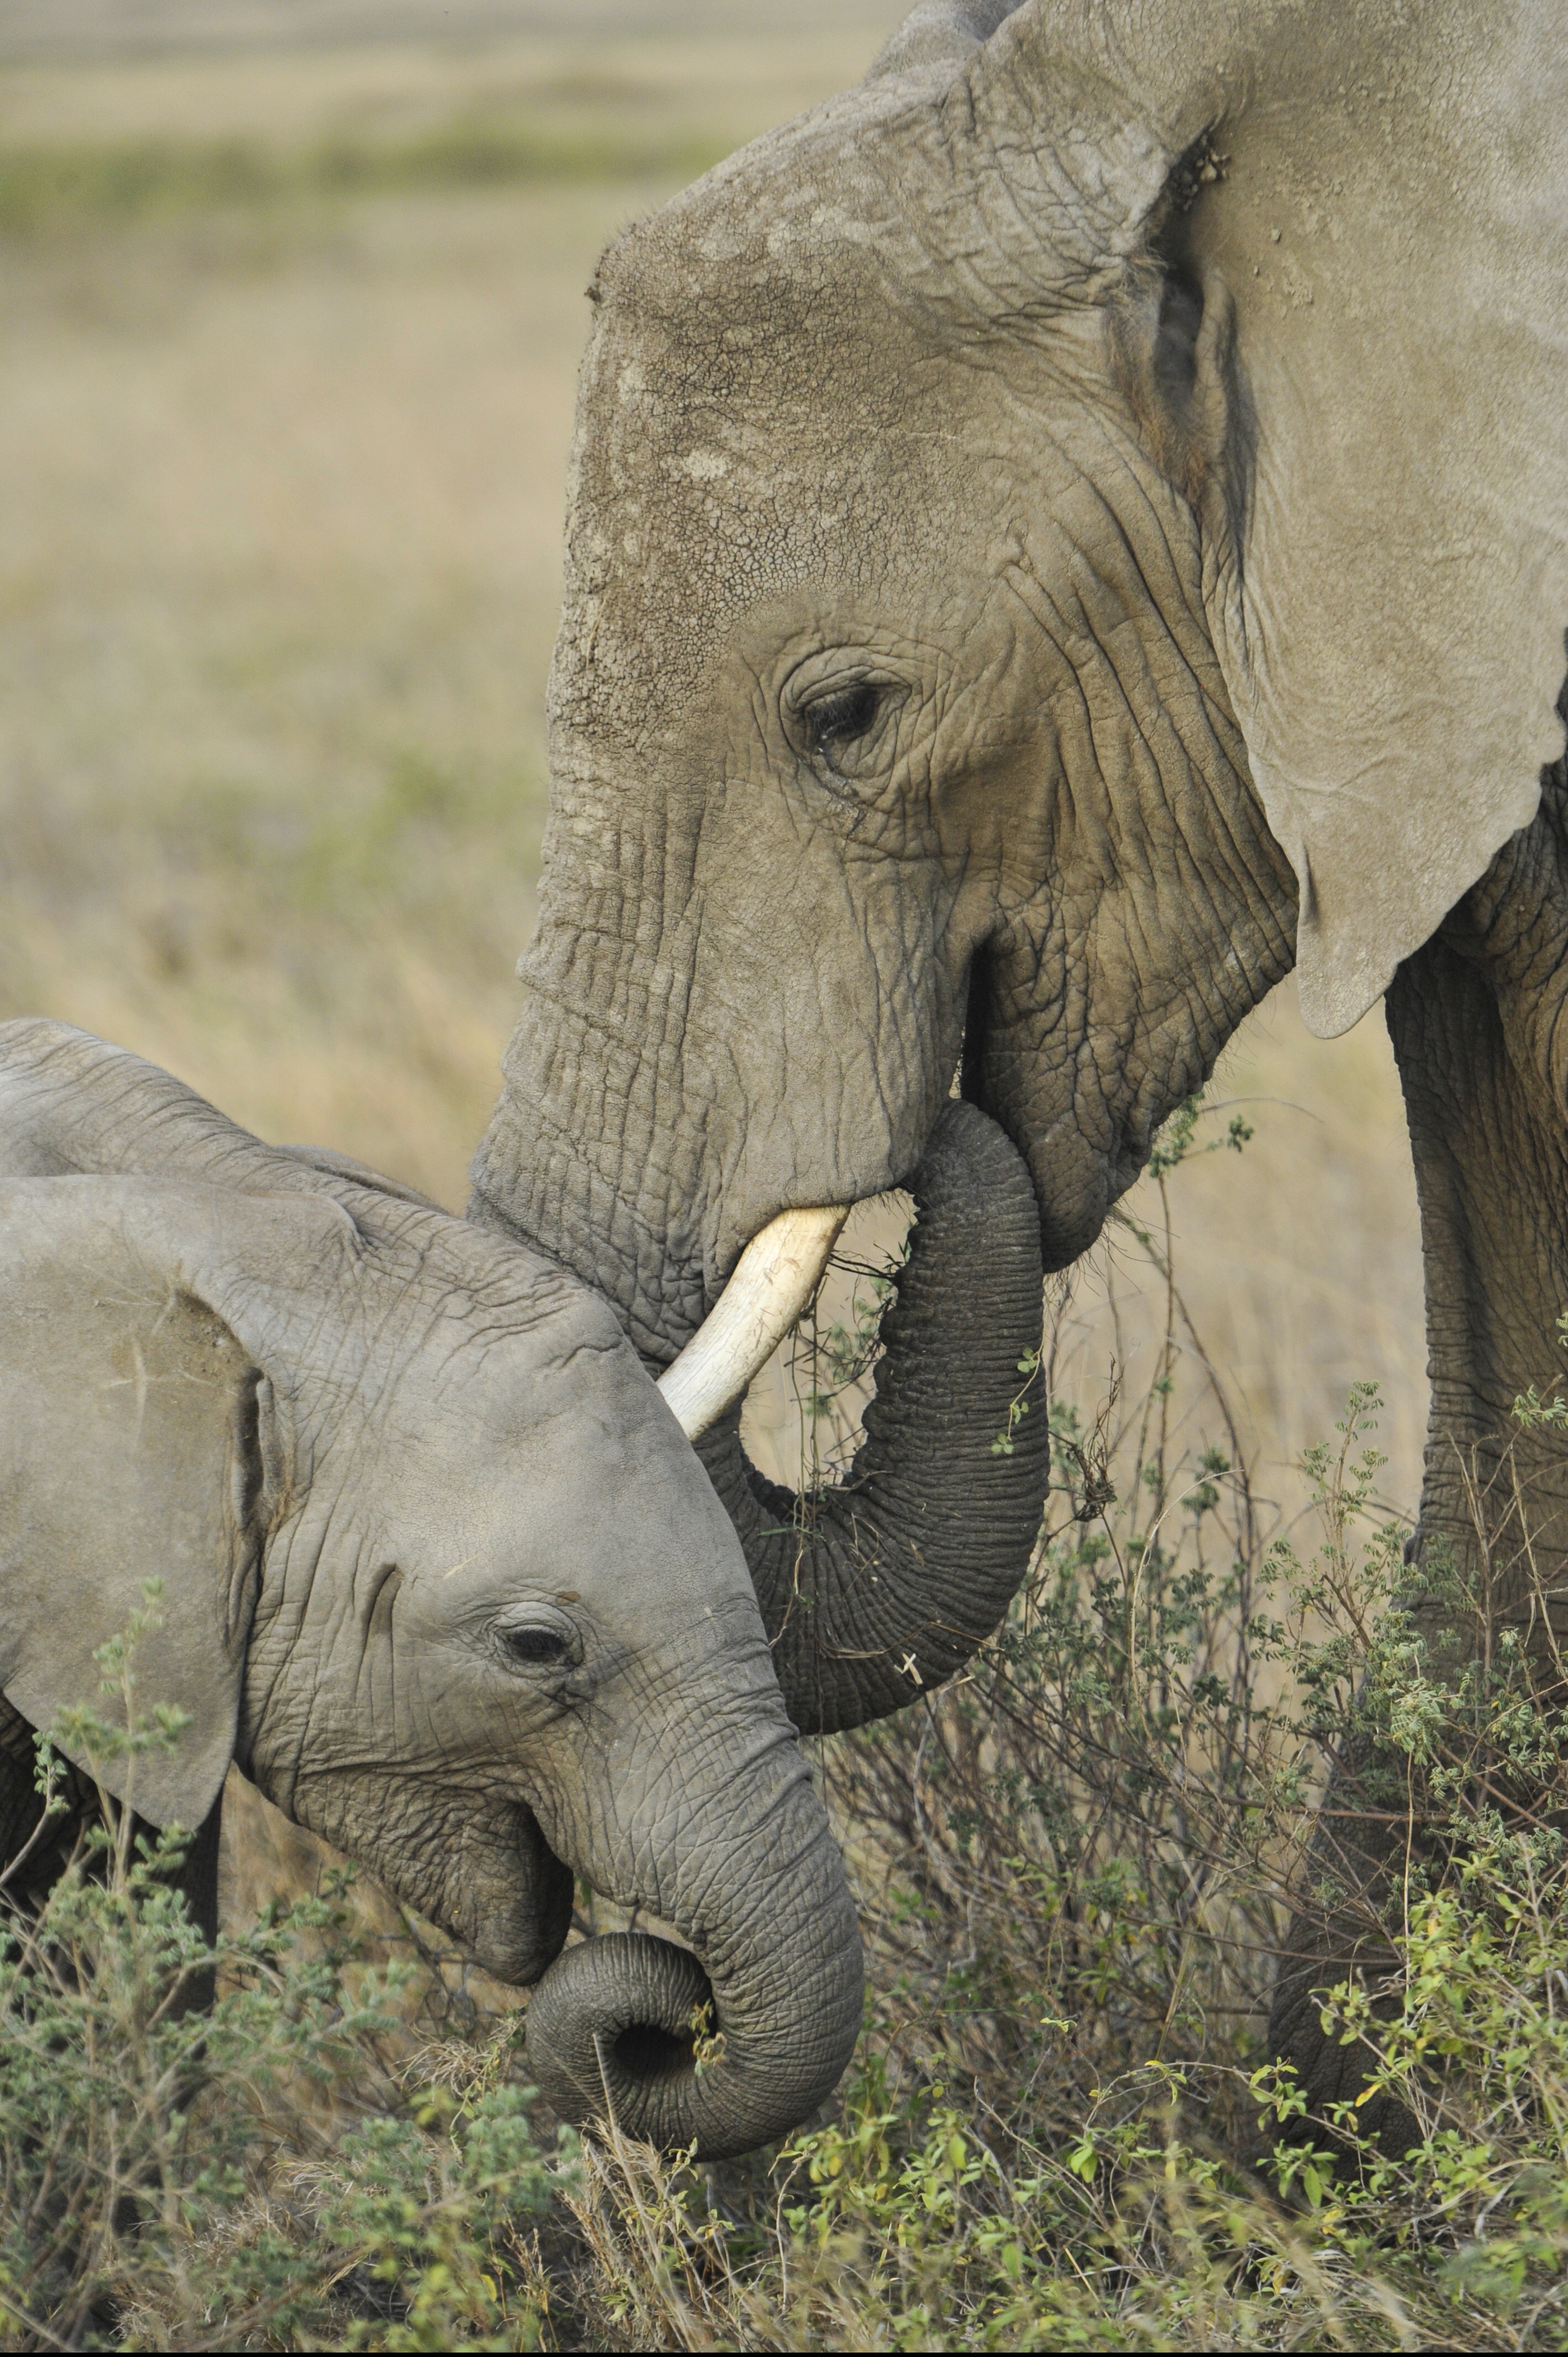
nature, adventure, wildlife, young, africa, mammal, baby, fauna, savanna, elephant, graze, rhinoceros, savannah, mother, tanzania, safari, serengeti, indian elephant, african elephant, elephants and mammoths